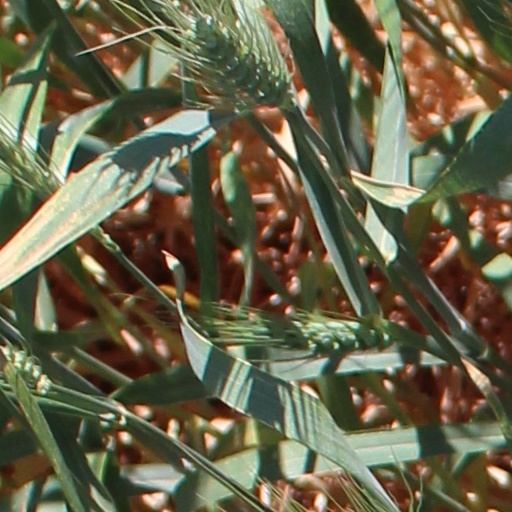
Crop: wheat